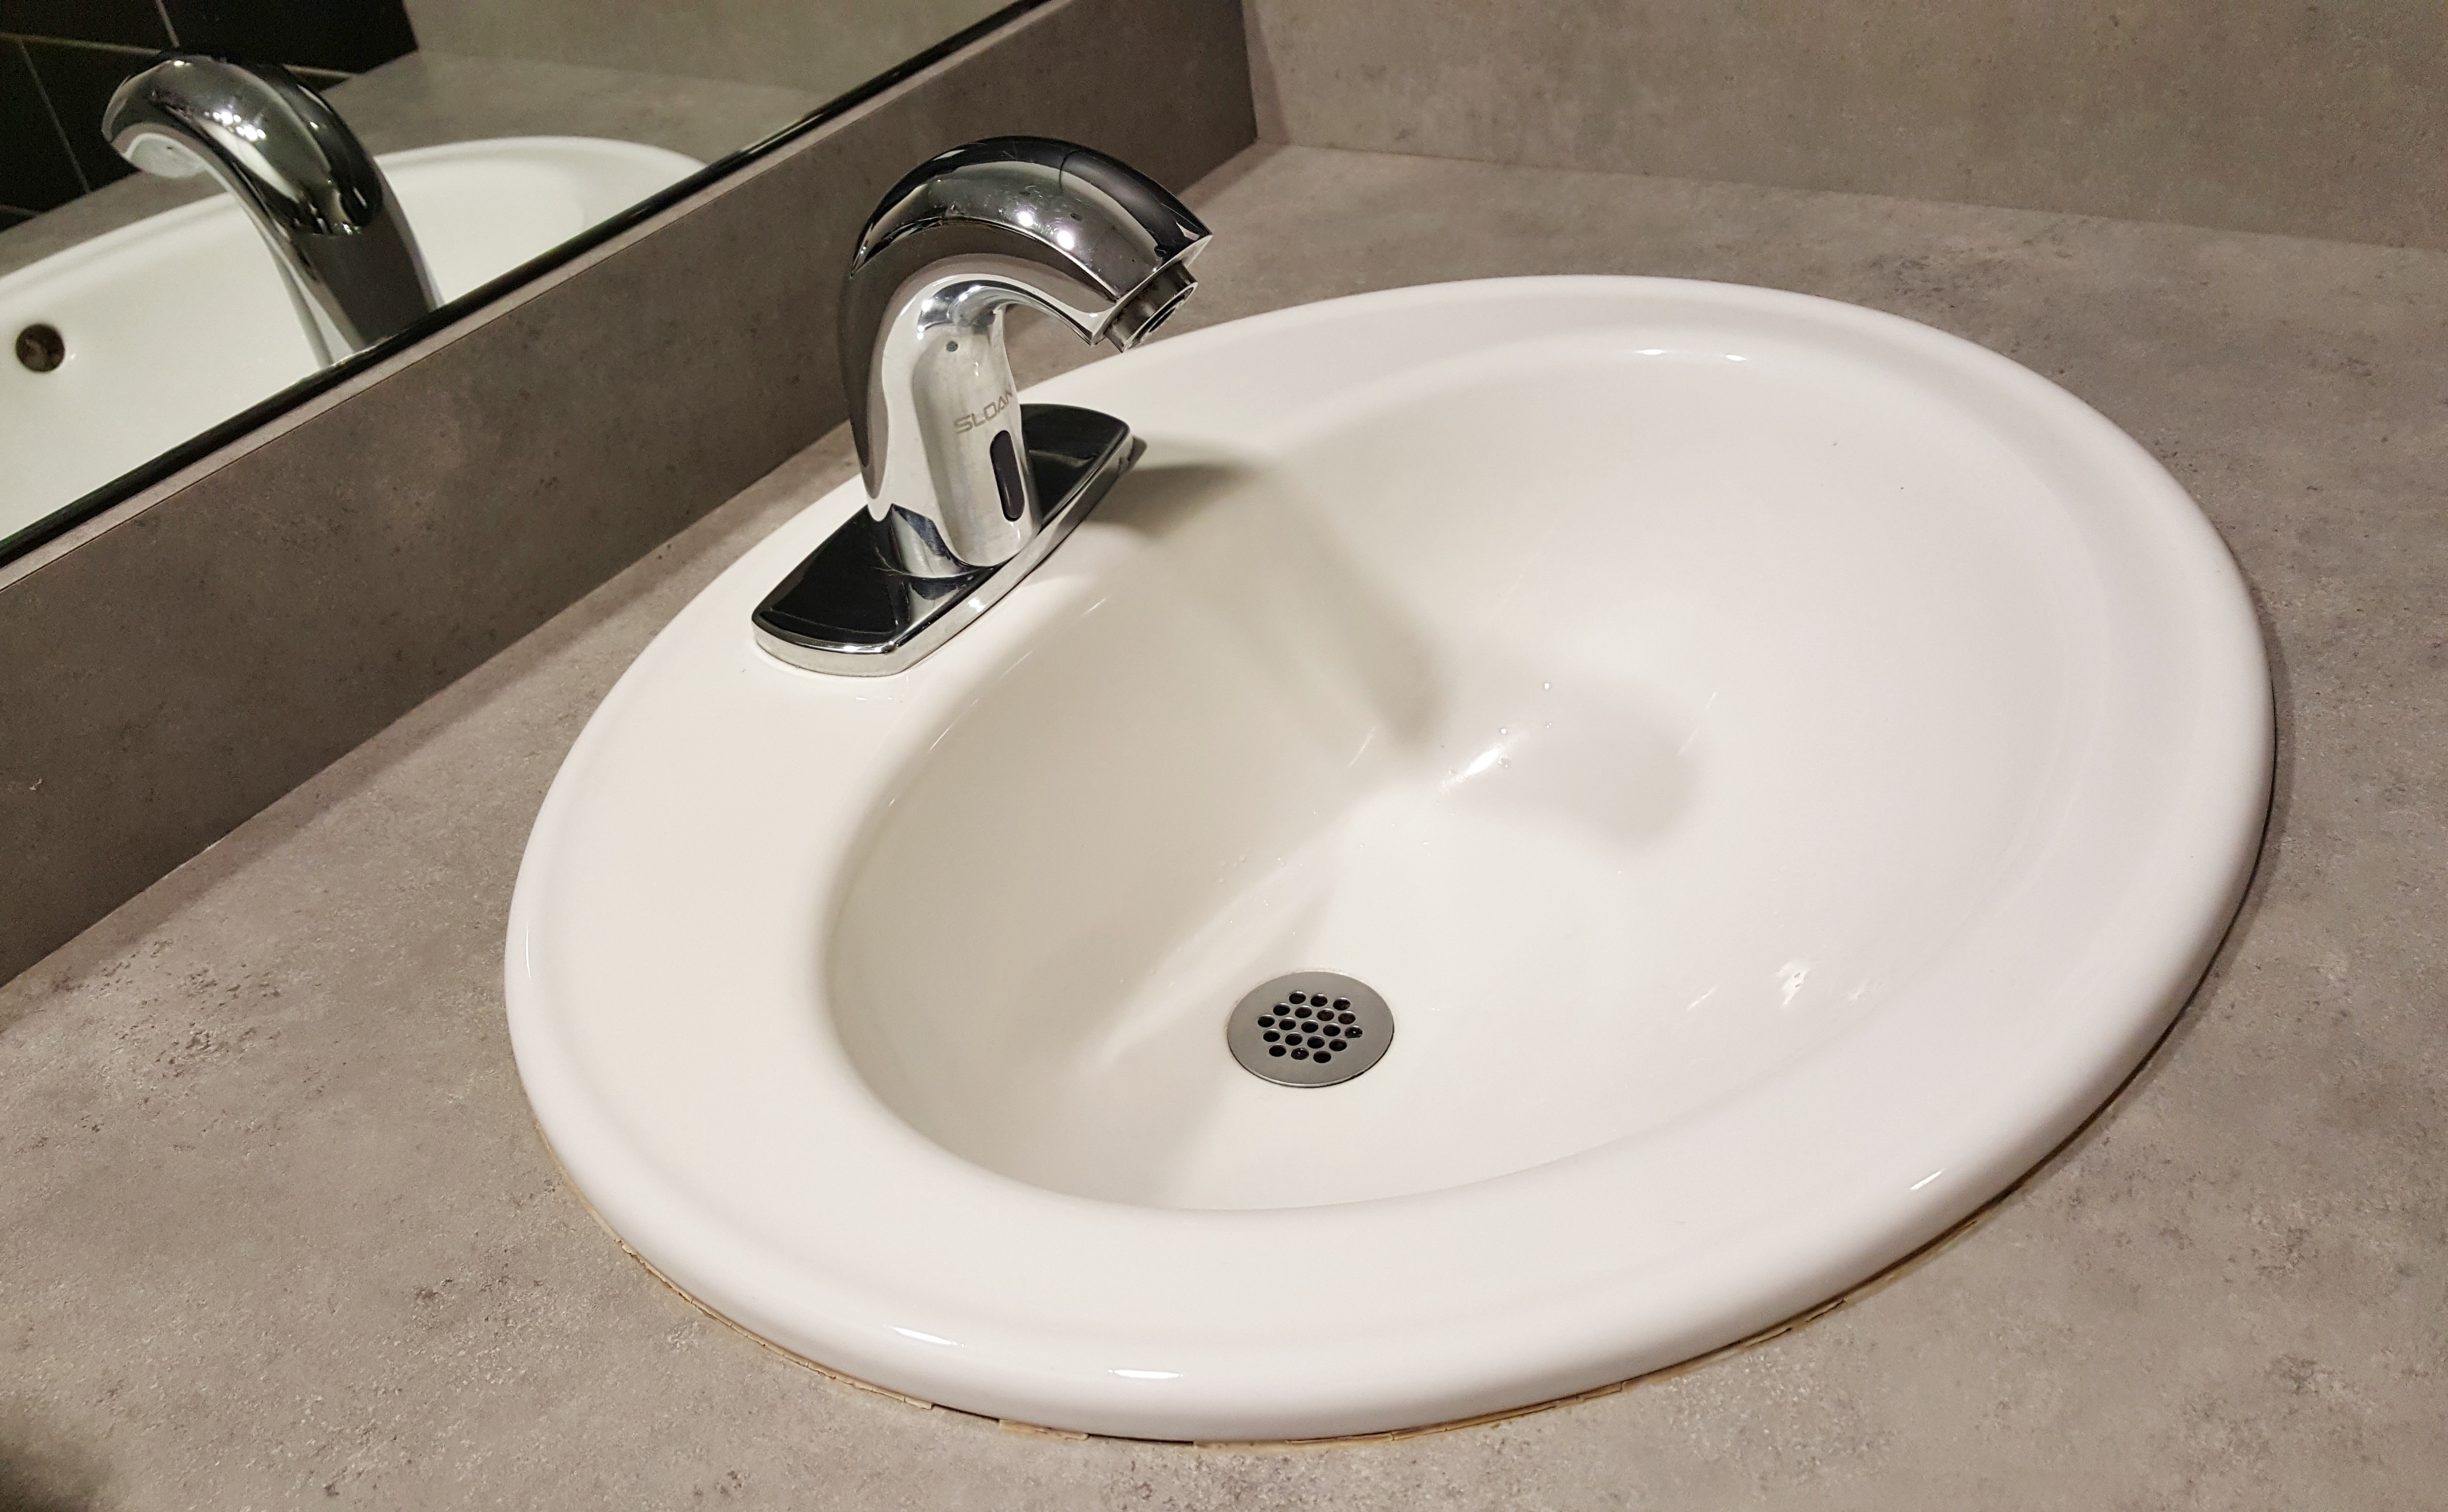
floor, reflection, ceramic, sink, room, bathroom, tap, drain, faucet, basin, plumbing, bathroom sink, bathroom interior, bidet, plumbing fixture